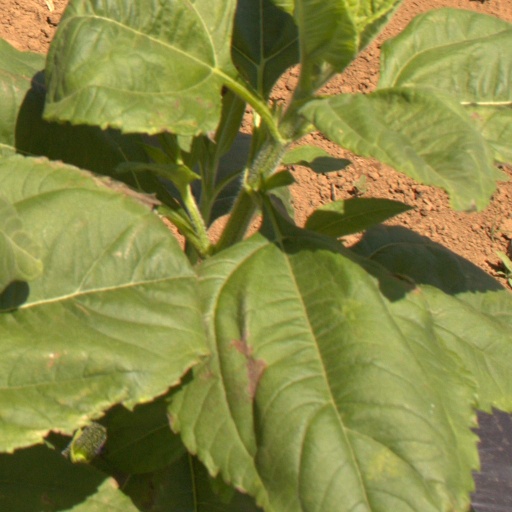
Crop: Jerusalem artichoke